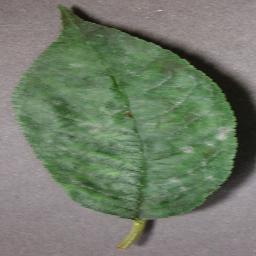
Label: Cherry___Powdery_mildew